Clinton Walker

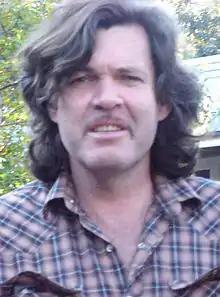

Clinton Walker is an Australian writer, best known for his works on popular music. He wrote the books "Highway to Hell" (1994; a biography of Bon Scott), "Buried Country" (2000), "History is Made at Night" (2012), and others. He has also written on other subjects, in books such as "Football Life" (1998) and "Golden Miles" (2005), and has worked as a journalist.